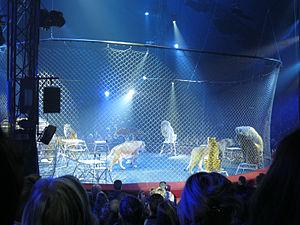
Fauves au cirque Arlette Gruss à Bordeaux en janvier 2013.
Le cirque Arlette Gruss est un cirque français fondé par Arlette Gruss et son époux Georgika Kobann en 1985. Depuis la mort d'Arlette Gruss en janvier 2006, le cirque est dirigé par son fils, Gilbert Gruss. L’entreprise emploie environ 120 personnes.